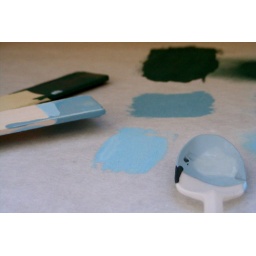
These are the colors my son mixed for the sky and the mountain in his mural.